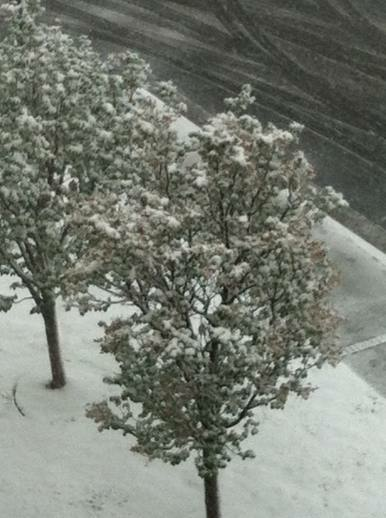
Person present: No